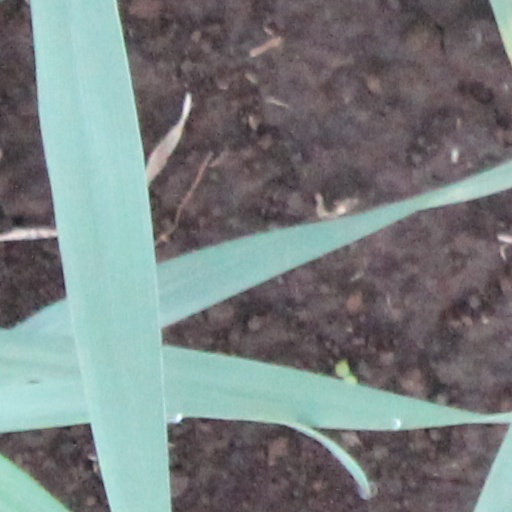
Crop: wheat